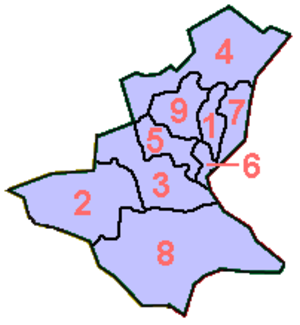
Stari Grad (Sarajevo)
Stari Grad er markeret med 7.
Stari Grad er en kommune i Sarajevo, Bosnien-Hercegovina. Det er den ældste del og mest historisk vigtige del af Sarajevo. I hjertet er Basčarsija, den gamle bys markedssektor hvor byen blev grundlagt af osmannerne i det 15. århundrede.